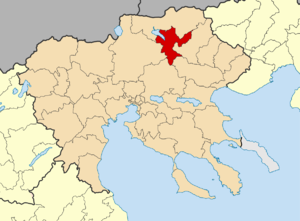
Iraklia est un dème situé dans la périphérie de Macédoine-Centrale en Grèce. Le dème actuel est issu de la fusion en 2011 entre les dèmes d'Irakleia, de Scotoussa et de Strymonikoi.
La Grèce est organisée depuis le 1ᵉʳ janvier 2011 en 13 régions et 325 dèmes.